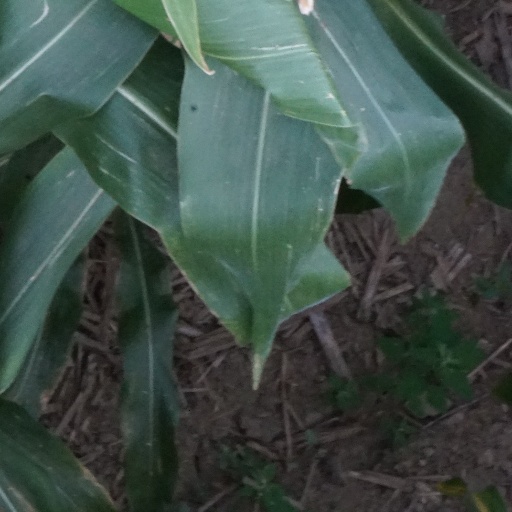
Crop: maize; corn